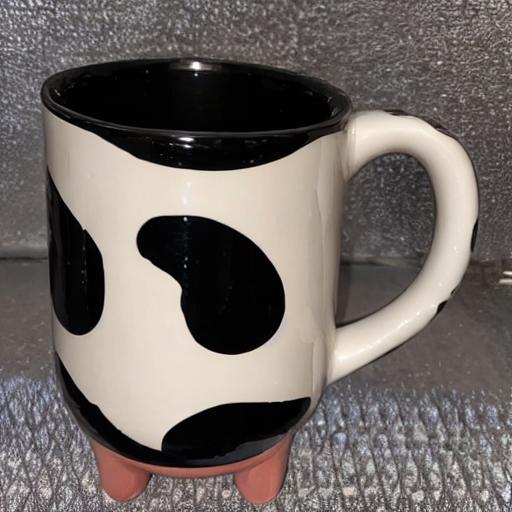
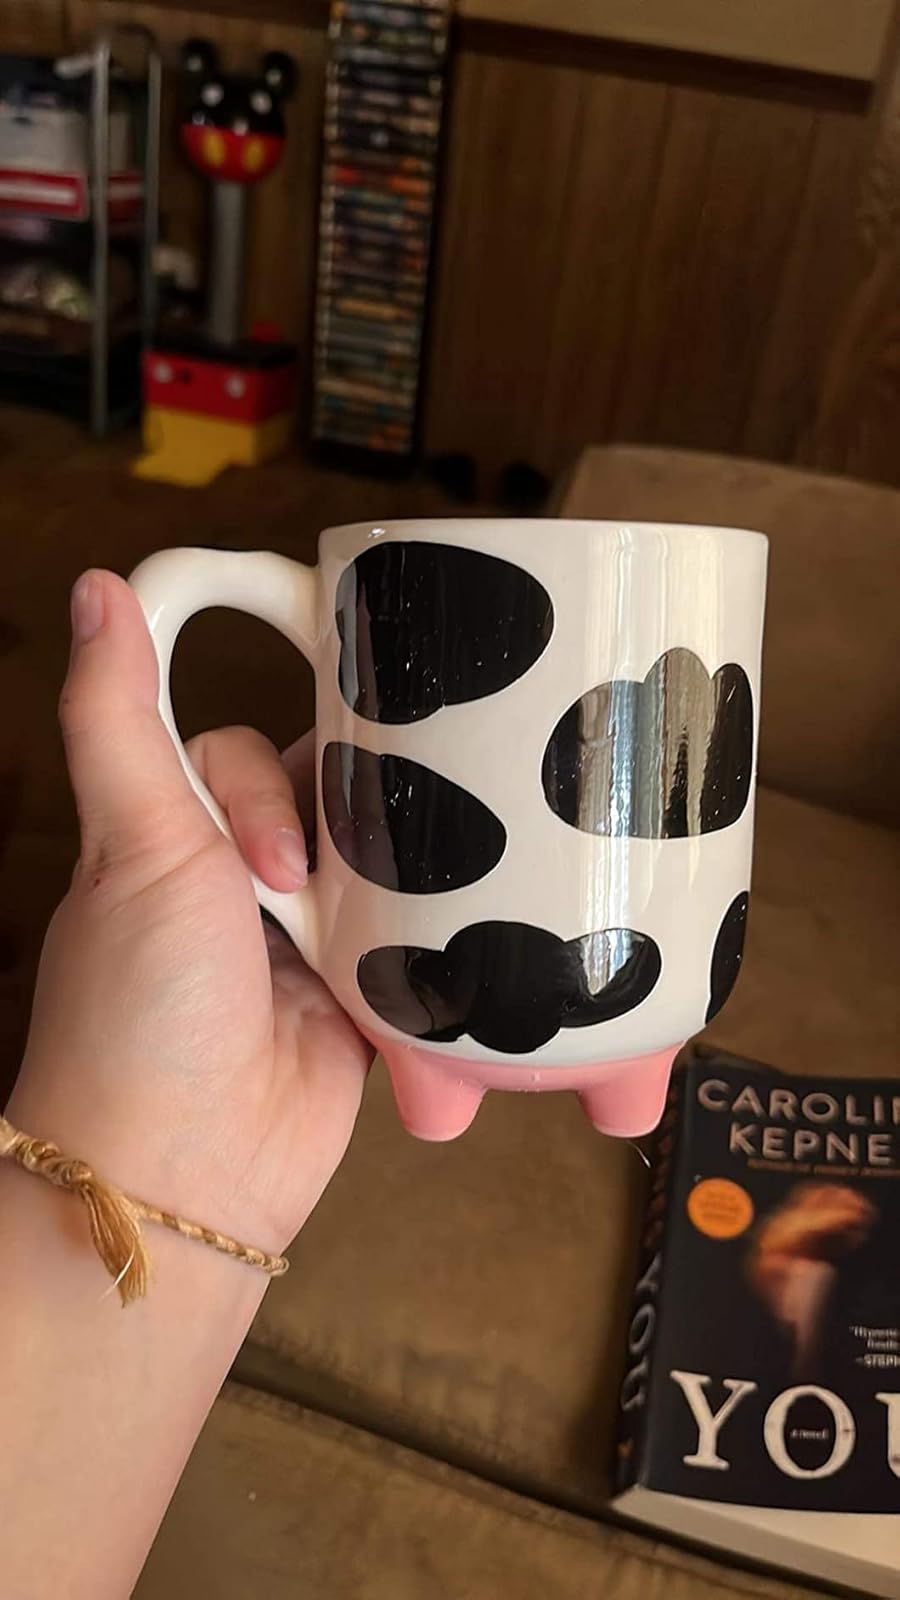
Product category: items_mug
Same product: no